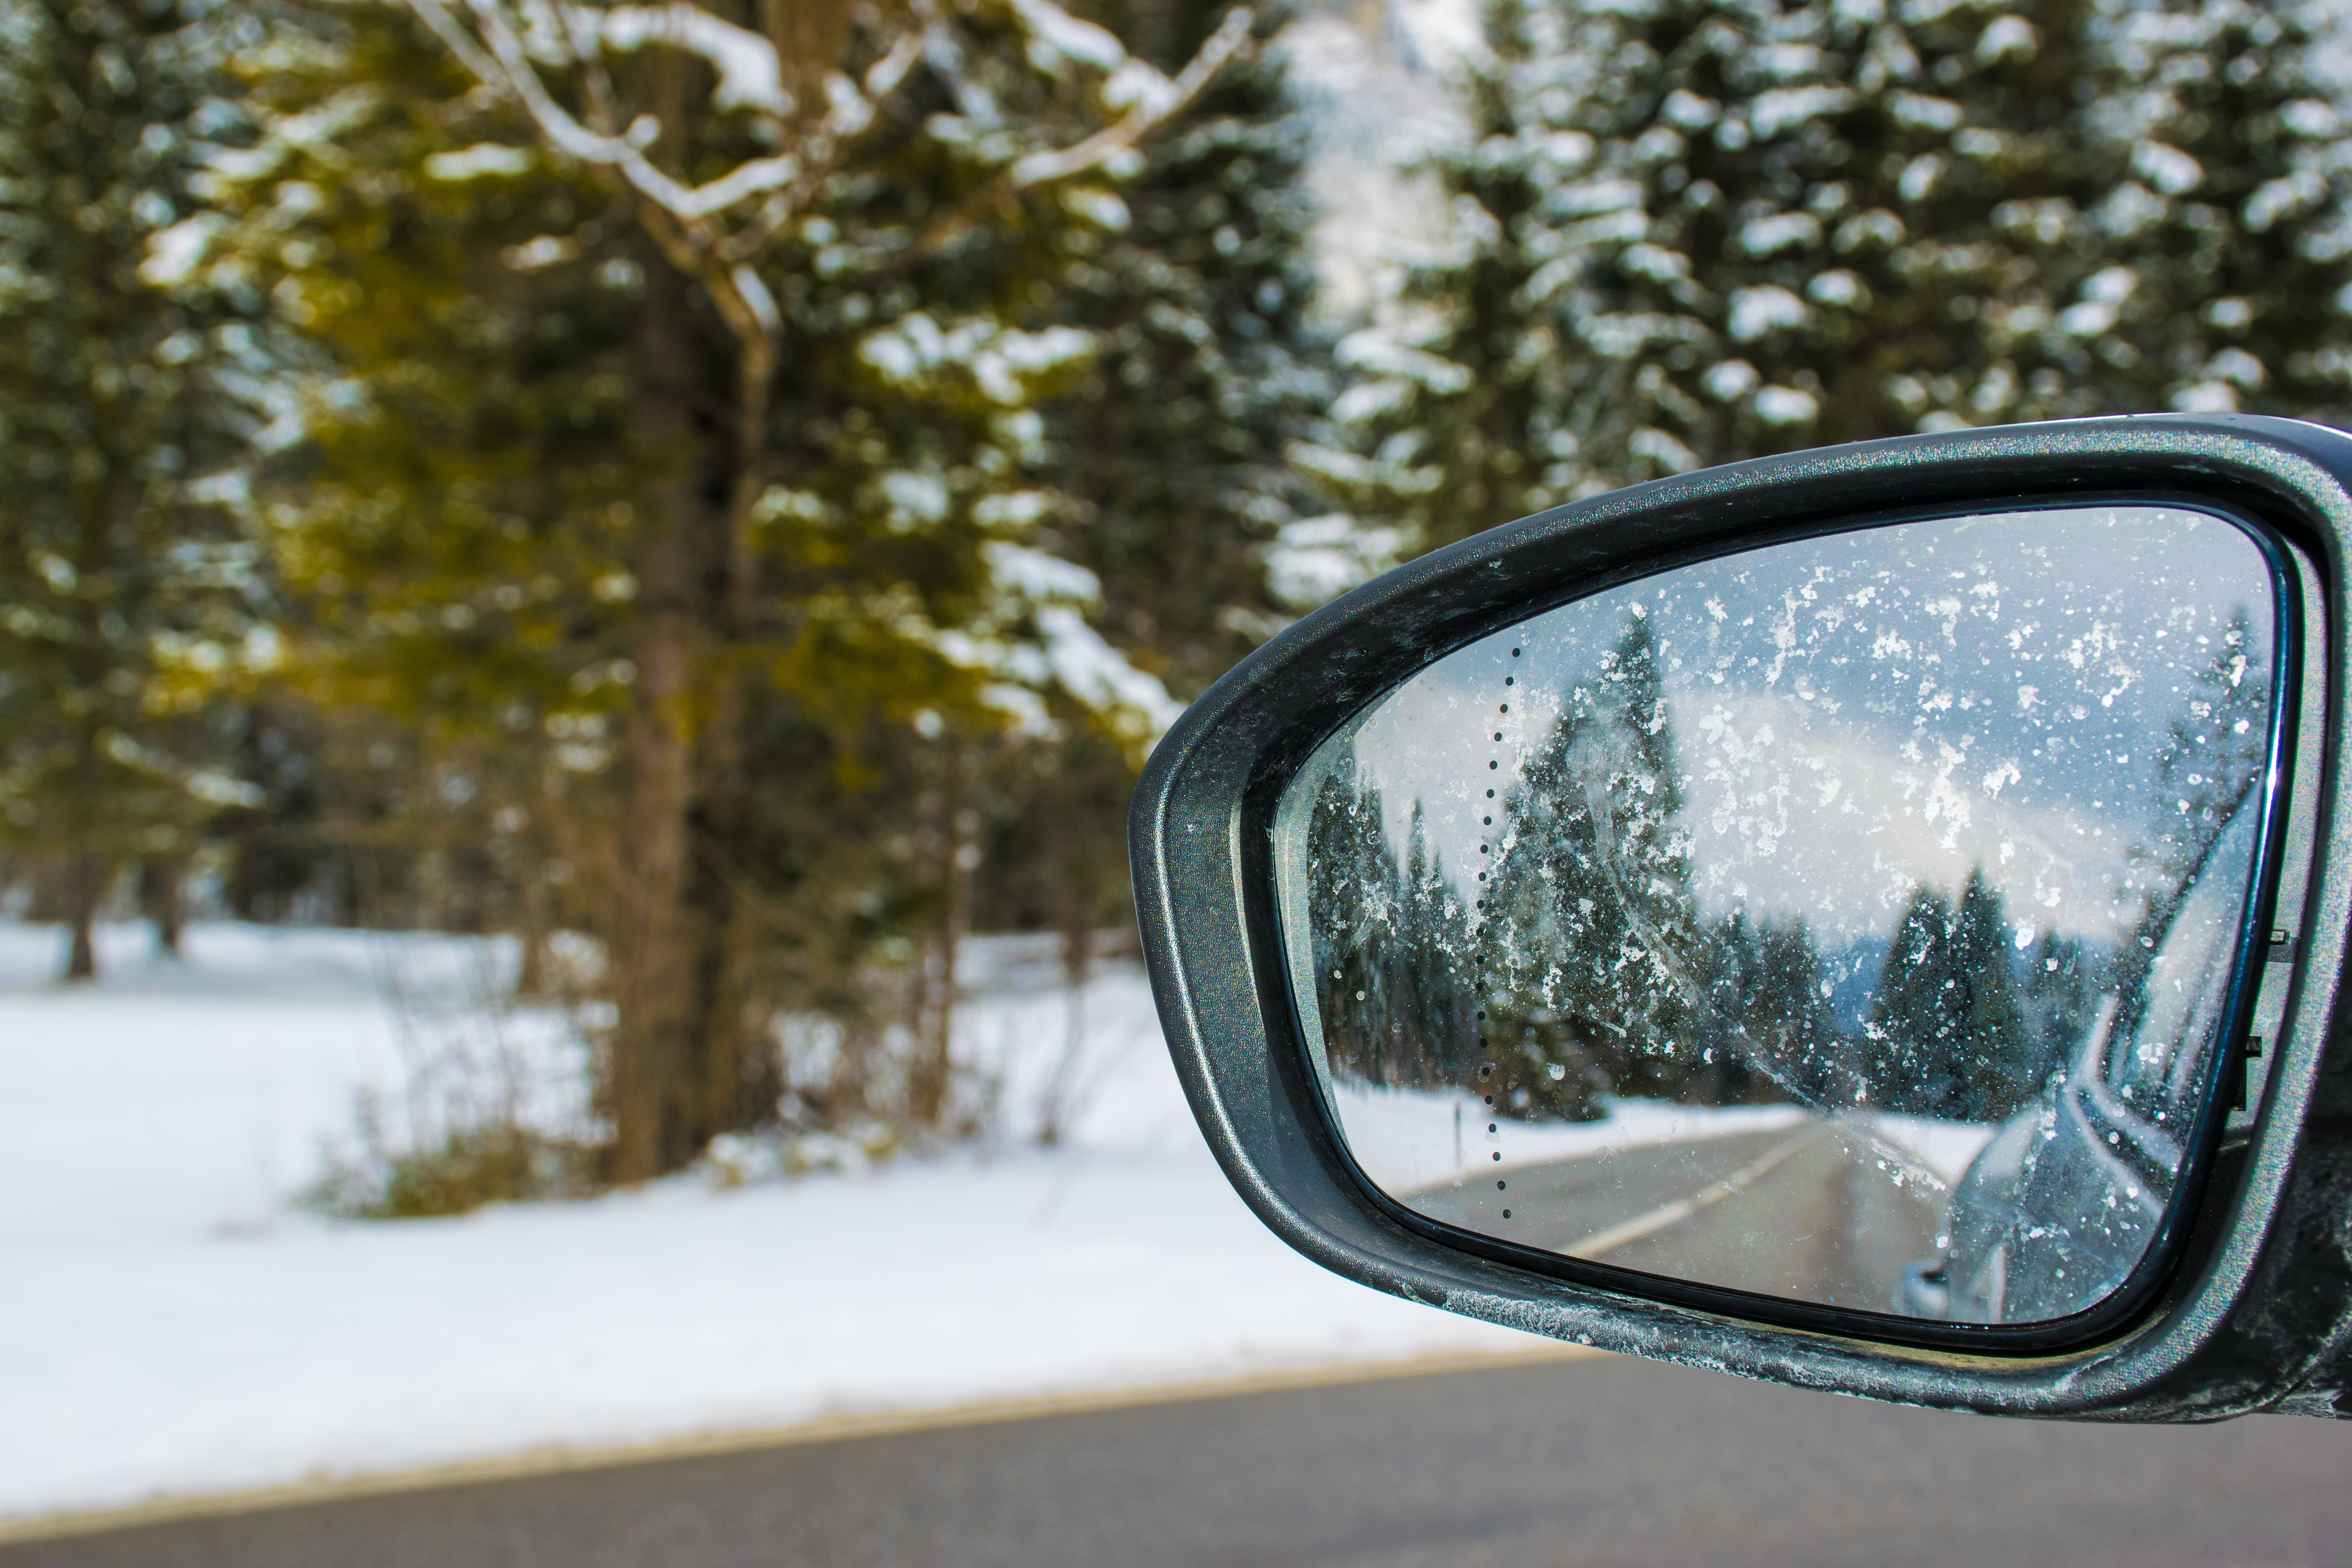
snow, reflection, winter, rear view mirror, automotive mirror, mode of transport, tree, auto part, mirror, vehicle, freezing, car, road, Tints and shades, glass, automotive window part, plant, Automotive side view mirror